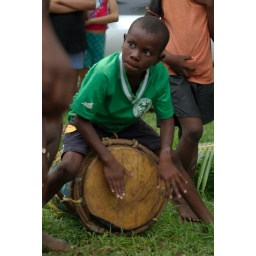
This little boy and some other children were performing for money on the beach in La Ceiba Honduras.